Jiangpu Road station

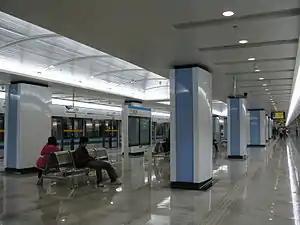
Station platform

Jiangpu Road is the name of an interchange station on Shanghai Metro lines 8 and 18. It began operation on 29 December 2007. It later became an interchange station after the opening of Line 18 on 30 December 2021.